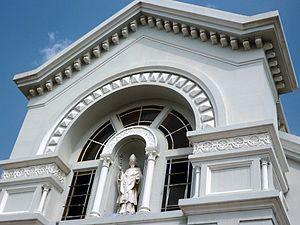
Statue de saint Denis au-dessus du portail de l'église Saint-Joseph de Saïgon
L'église Saint-Joseph est une église paroissiale catholique, dépendant de l'archidiocèse d'Hô-Chi-Minh-Ville située dans le district de Go Vap à Hô-Chi-Minh-Ville au sud du Viêt Nam.